Arlington Memorial Amphitheater

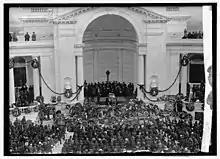
President Warren G. Harding (standing on stage, left of the casket) at the funeral of the Unknown Soldier of World War I (November 11, 1921)

Extensive additional renovations in the amphitheater were made in the mid-1990s. Congress appropriated $4.82 million in fiscal 1992 to repair rainwater damage and fix leaks, and an additional $4.5 million in fiscal 1993 to restore damaged marble. Although the project was planned for completion in July 1995, a six-month delay occurred because of protests regarding the way the contracts were awarded. Bids for the project came in much lower than anticipated, creating $2.7 million in savings. The Army used $34,405 to make whole the bidder who had protested the improper contract award. About $1.4 million of these savings were used to build new wheelchair access ramps and improve access to the amphitheater for handicapped or disabled individuals. The remaining $1.3 million were used to build a columbarium at the cemetery. The repairs included installation of new waterproof membranes; removing water and rust stains; patching and repainting cement, marble, and stone; replacement of all deteriorated marble sculptures, balusters, and benches; replacement of worn and rusted iron railings and drinking fountains; replacement of worn and broken flagstone walkways; and installation of new and upgraded signage and trash containers. These repairs and improvements were almost complete by the end of March 1996.